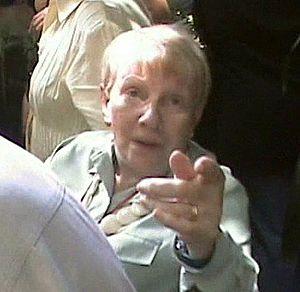
Le prix national d'arts plastiques du Venezuela est un prix annuel décerné à divers artistes du Venezuela, spécifiquement dans le domaine du dessin, de la gravure et du dessin pictural. Il est l'un des prix nationaux de la culture.